Japanese tea ceremony

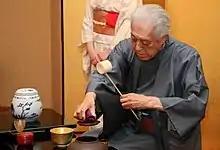
Tea ceremony performed by Sen Genshitsu, 15th Grand Master of the Urasenke school

Many of the movements and components of tea ceremonies evolved from the wearing of "kimono". For example, certain movements are designed to keep dangling sleeves out of the way or prevent them from becoming dirty. Other motions allow for the straightening of the "kimono" and the .